Swinley Forest

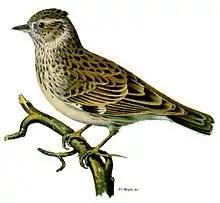
Lithograph of a woodlark by Magnus von Wright

Swinley Park and Brick Pits is a Site of Special Scientific Interest (SSSI) and has protected areas for the birds that live there. Some parts of Swinley Forest are also covered by the Broadmoor to Bagshot Woods and Heaths SSI, one of the largest SSIs in Berkshire. As well as the extensive commercial conifer plantations and mixed woodland the nationally rare lowland heath present means Swinley Forest forms part of the Thames Basin Heaths, a designated Special Protection Area (SPA), due to the rare ground nesting birds including wood lark, Dartford warbler and European nightjar which nest in open parts of the forest. The area also includes some marshy areas where reptiles and marshland plants such as cotton grass are common.